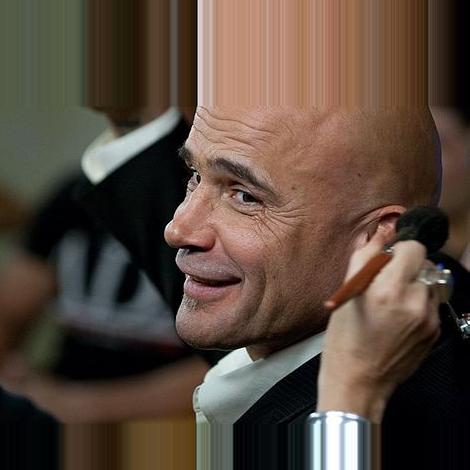
Age: 44